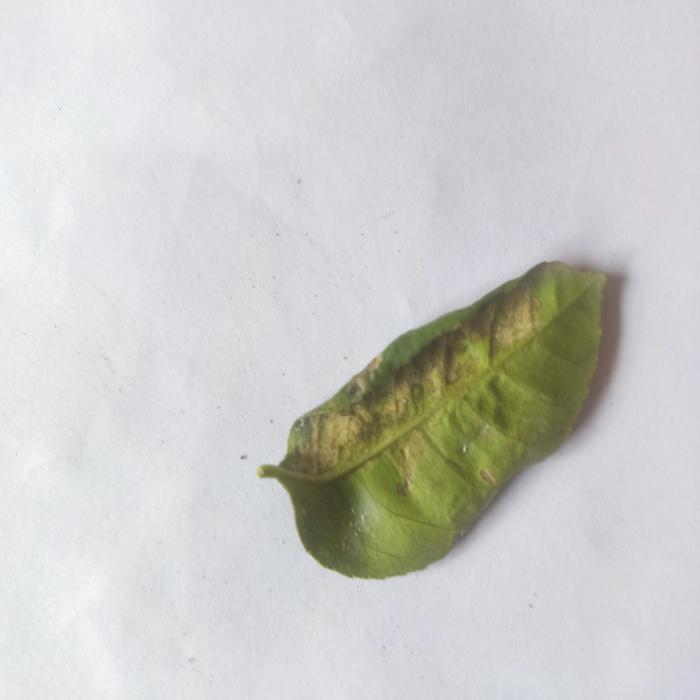
Crop: Lemon
Leaf condition: Sooty_Mold